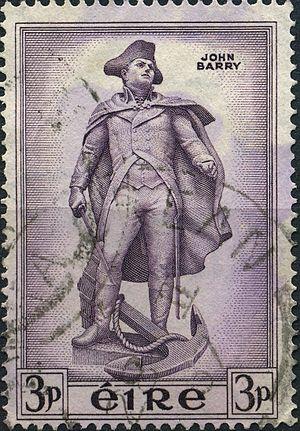
John Barry, né le 25 mars 1745 à Tacumshane et mort le 13 septembre 1803 à Philadelphie, est un officier de la Continental Navy pendant la guerre d'indépendance des États-Unis et plus tard dans l'United States Navy.